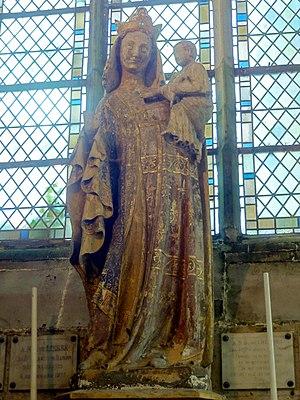
L'église Saint-Pierre-et-Saint-Paul est une église catholique paroissiale située à Baron, en France. Son clocher avec une flèche en pierre haute de 45 m date du XVᵉ siècle. L'église proprement dite a été édifiée entièrement au XVIᵉ siècle dans le style gothique flamboyant, et présente une rare homogénéité, encore plus à l'intérieur qu'à l'extérieur. La façade principale est celle du sud, et l'élément le plus soigné est le croisillon sud qui comporte le portail. Il n'y a pas de fenêtres hautes : les murs hauts de la nef et du chœur sont nus au-dessus des grandes arcades. L'intérieur est très sobre : il n'y a pas un seul chapiteau, et les moulures se concentrent sur les piles ondulées et les grandes arcades, mais les lignes claires et l'harmonie des proportions créent une impression d'élégance, soulignée par les boiseries du XVIIIᵉ siècle provenant de l'abbaye de Chaalis. L'église a été classée très tôt au titre des monuments historiques par liste de 1840, et se trouve ainsi parmi les treize tout premiers monuments historiques du département de l'Oise. Elle est aujourd'hui affiliée à la paroisse Notre-Dame-de-la-Visitation du Haudouin.